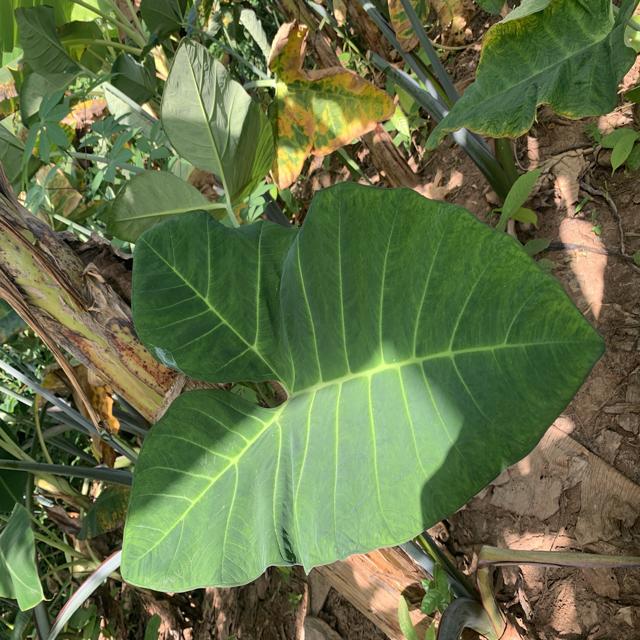
Label: Healthy